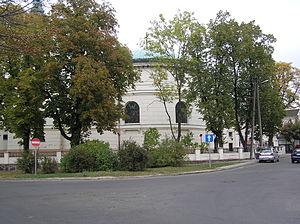
Skierniewice est une ville du centre de la Pologne située dans la voïvodie de Łódź, à environ 60 km au sud-ouest de Varsovie et 40 km au nord-est de Łódź.